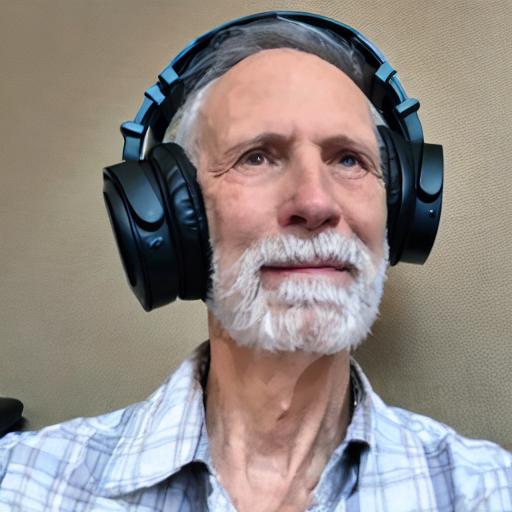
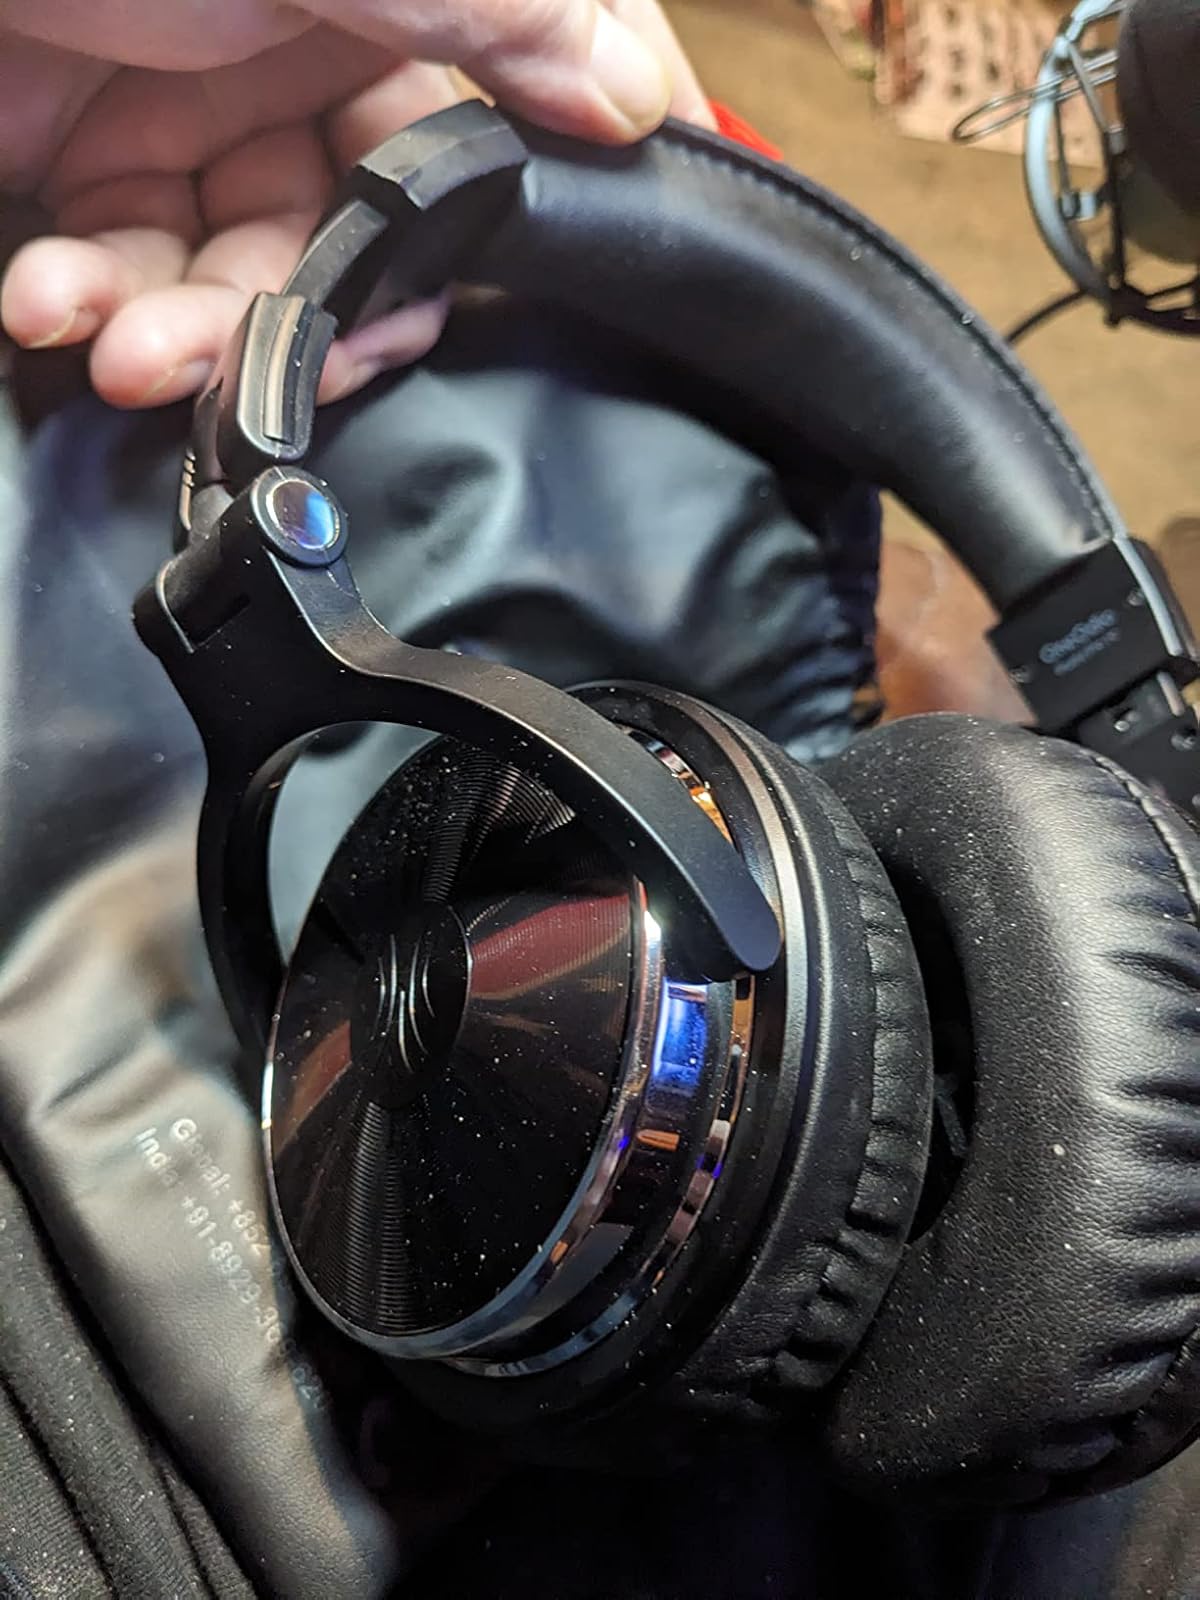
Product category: headphones
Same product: no